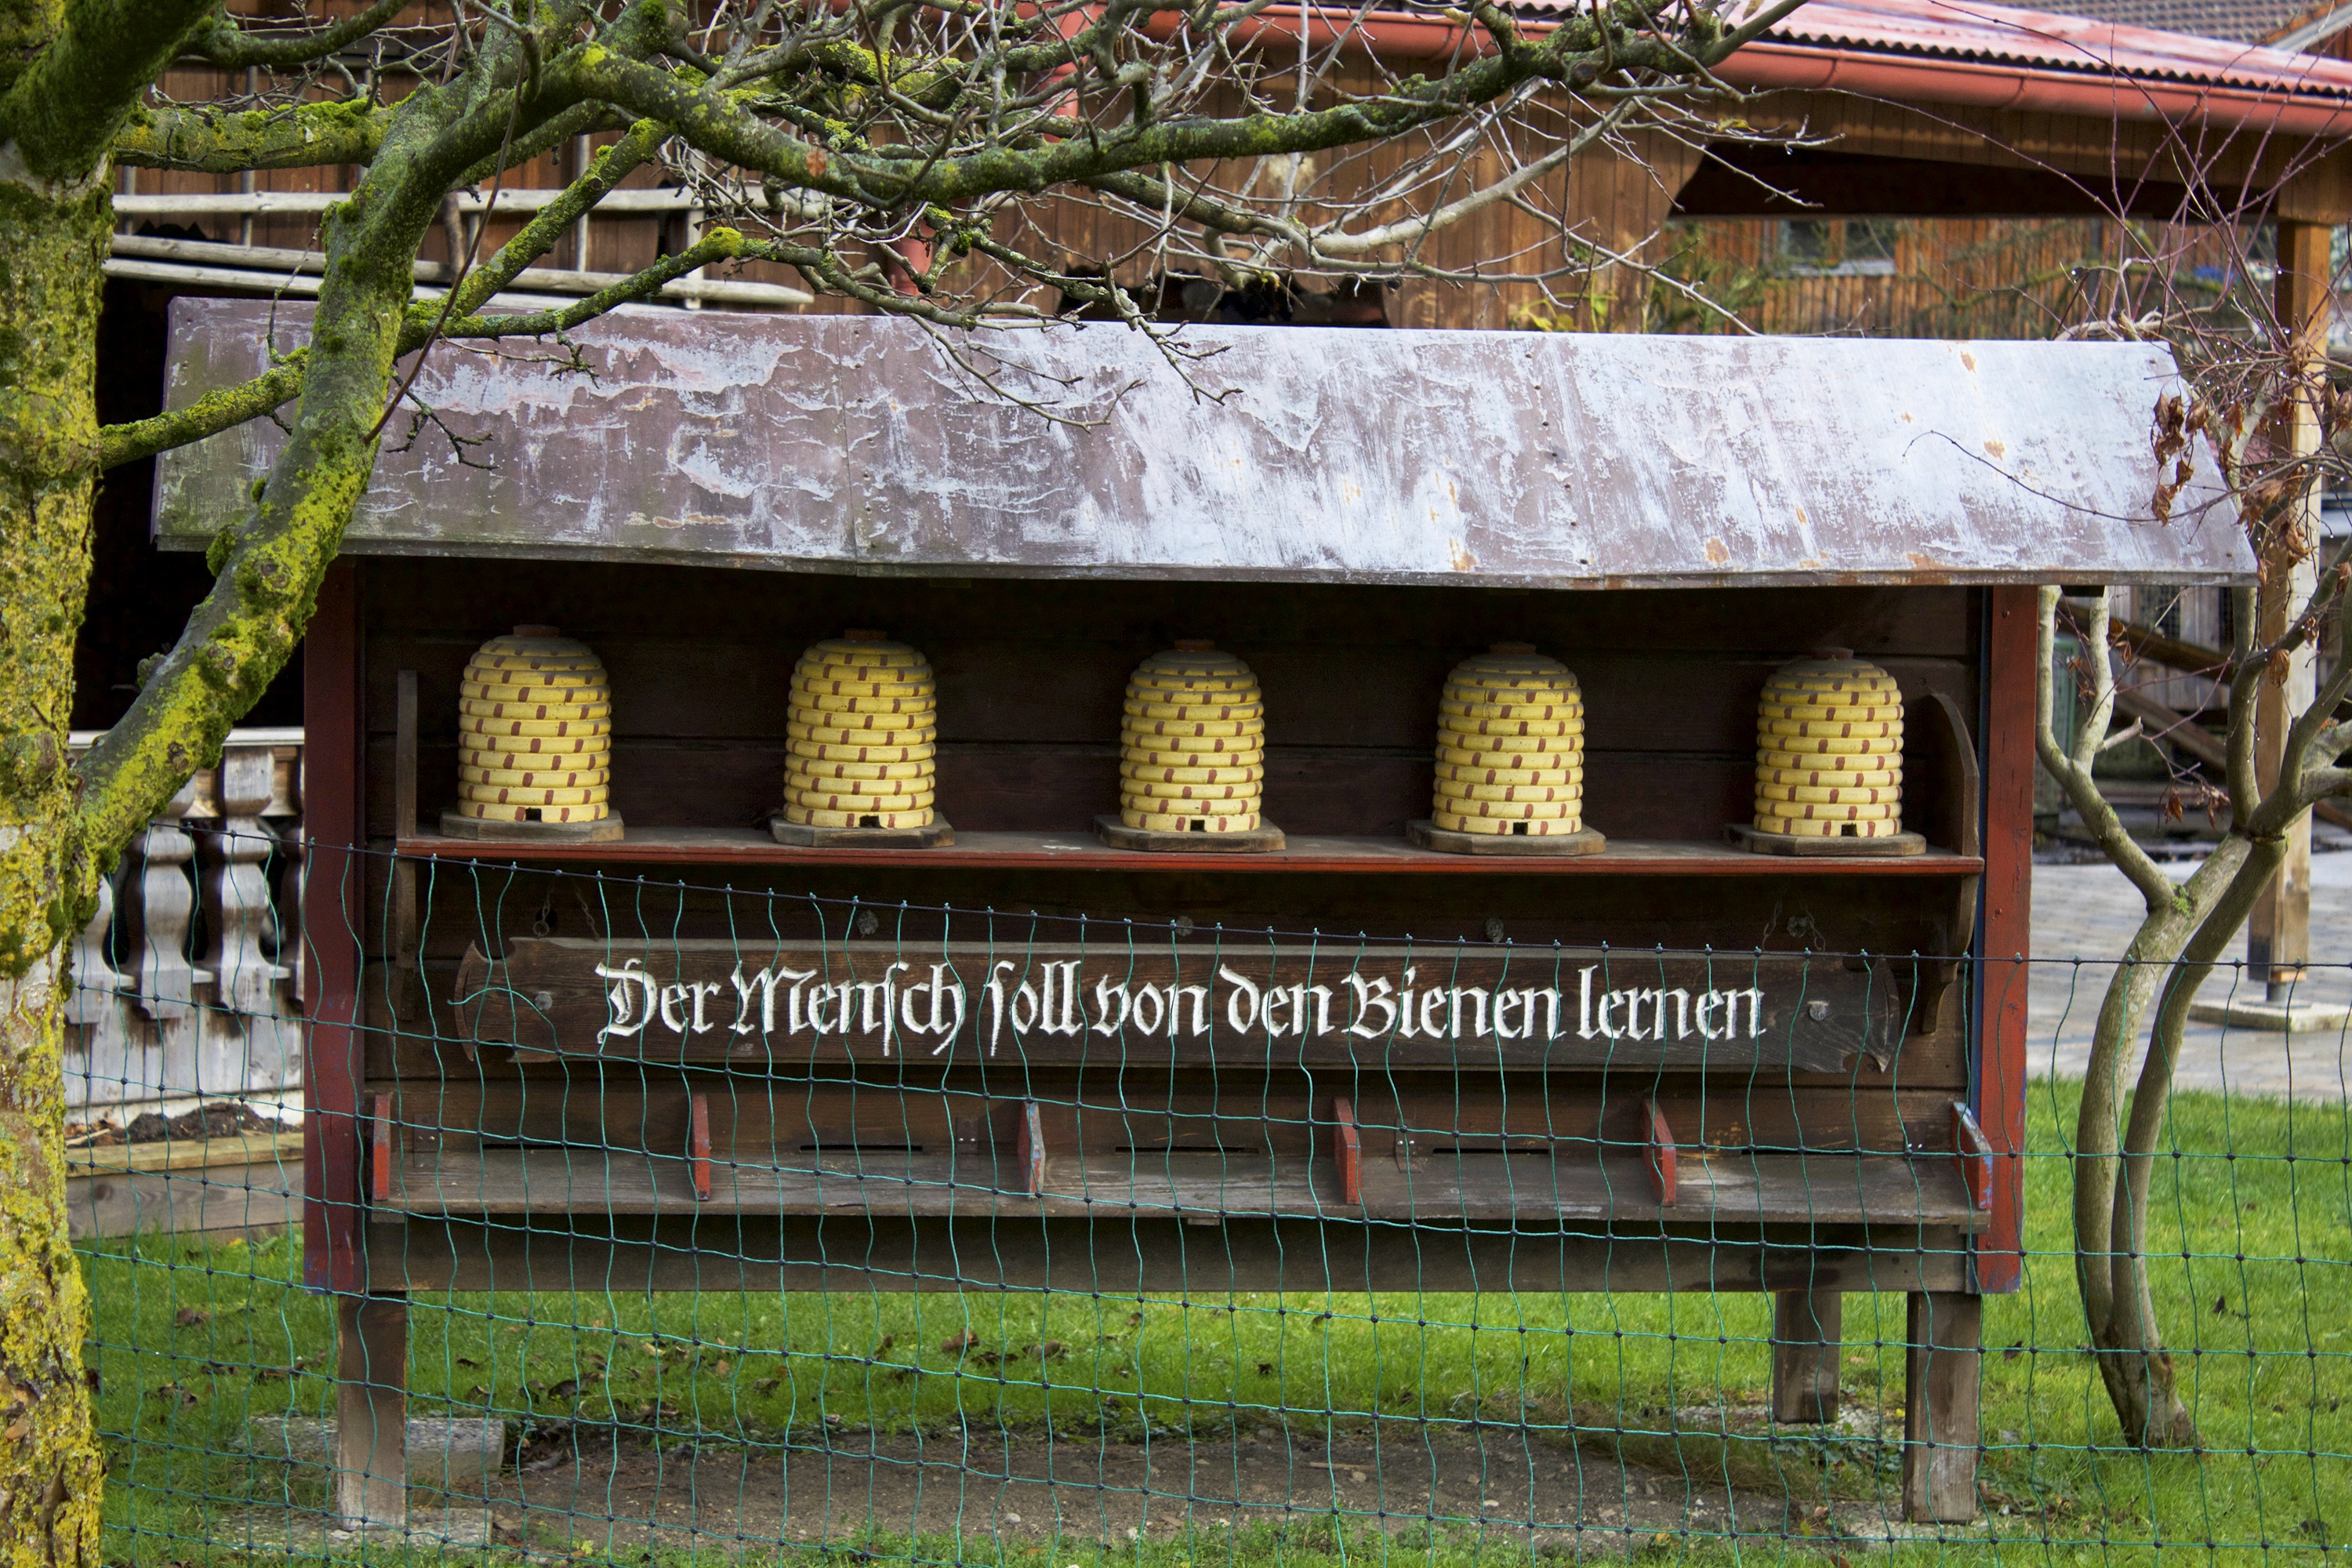
wood, travel, village, europe, temple, shrine, germany, bavaria, bees, rural area, shinto shrine